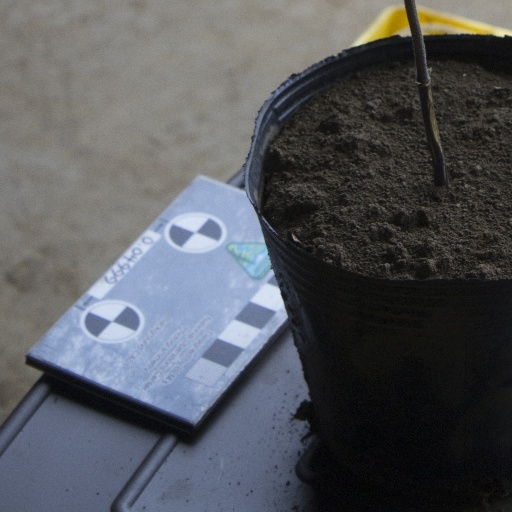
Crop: soybean